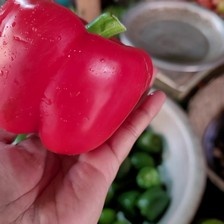
Label: capsicum